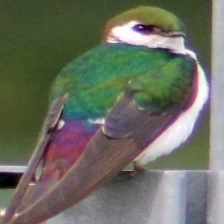
Species: VIOLET GREEN SWALLOW
Scientific name: TACHYCINETA THALASSINA